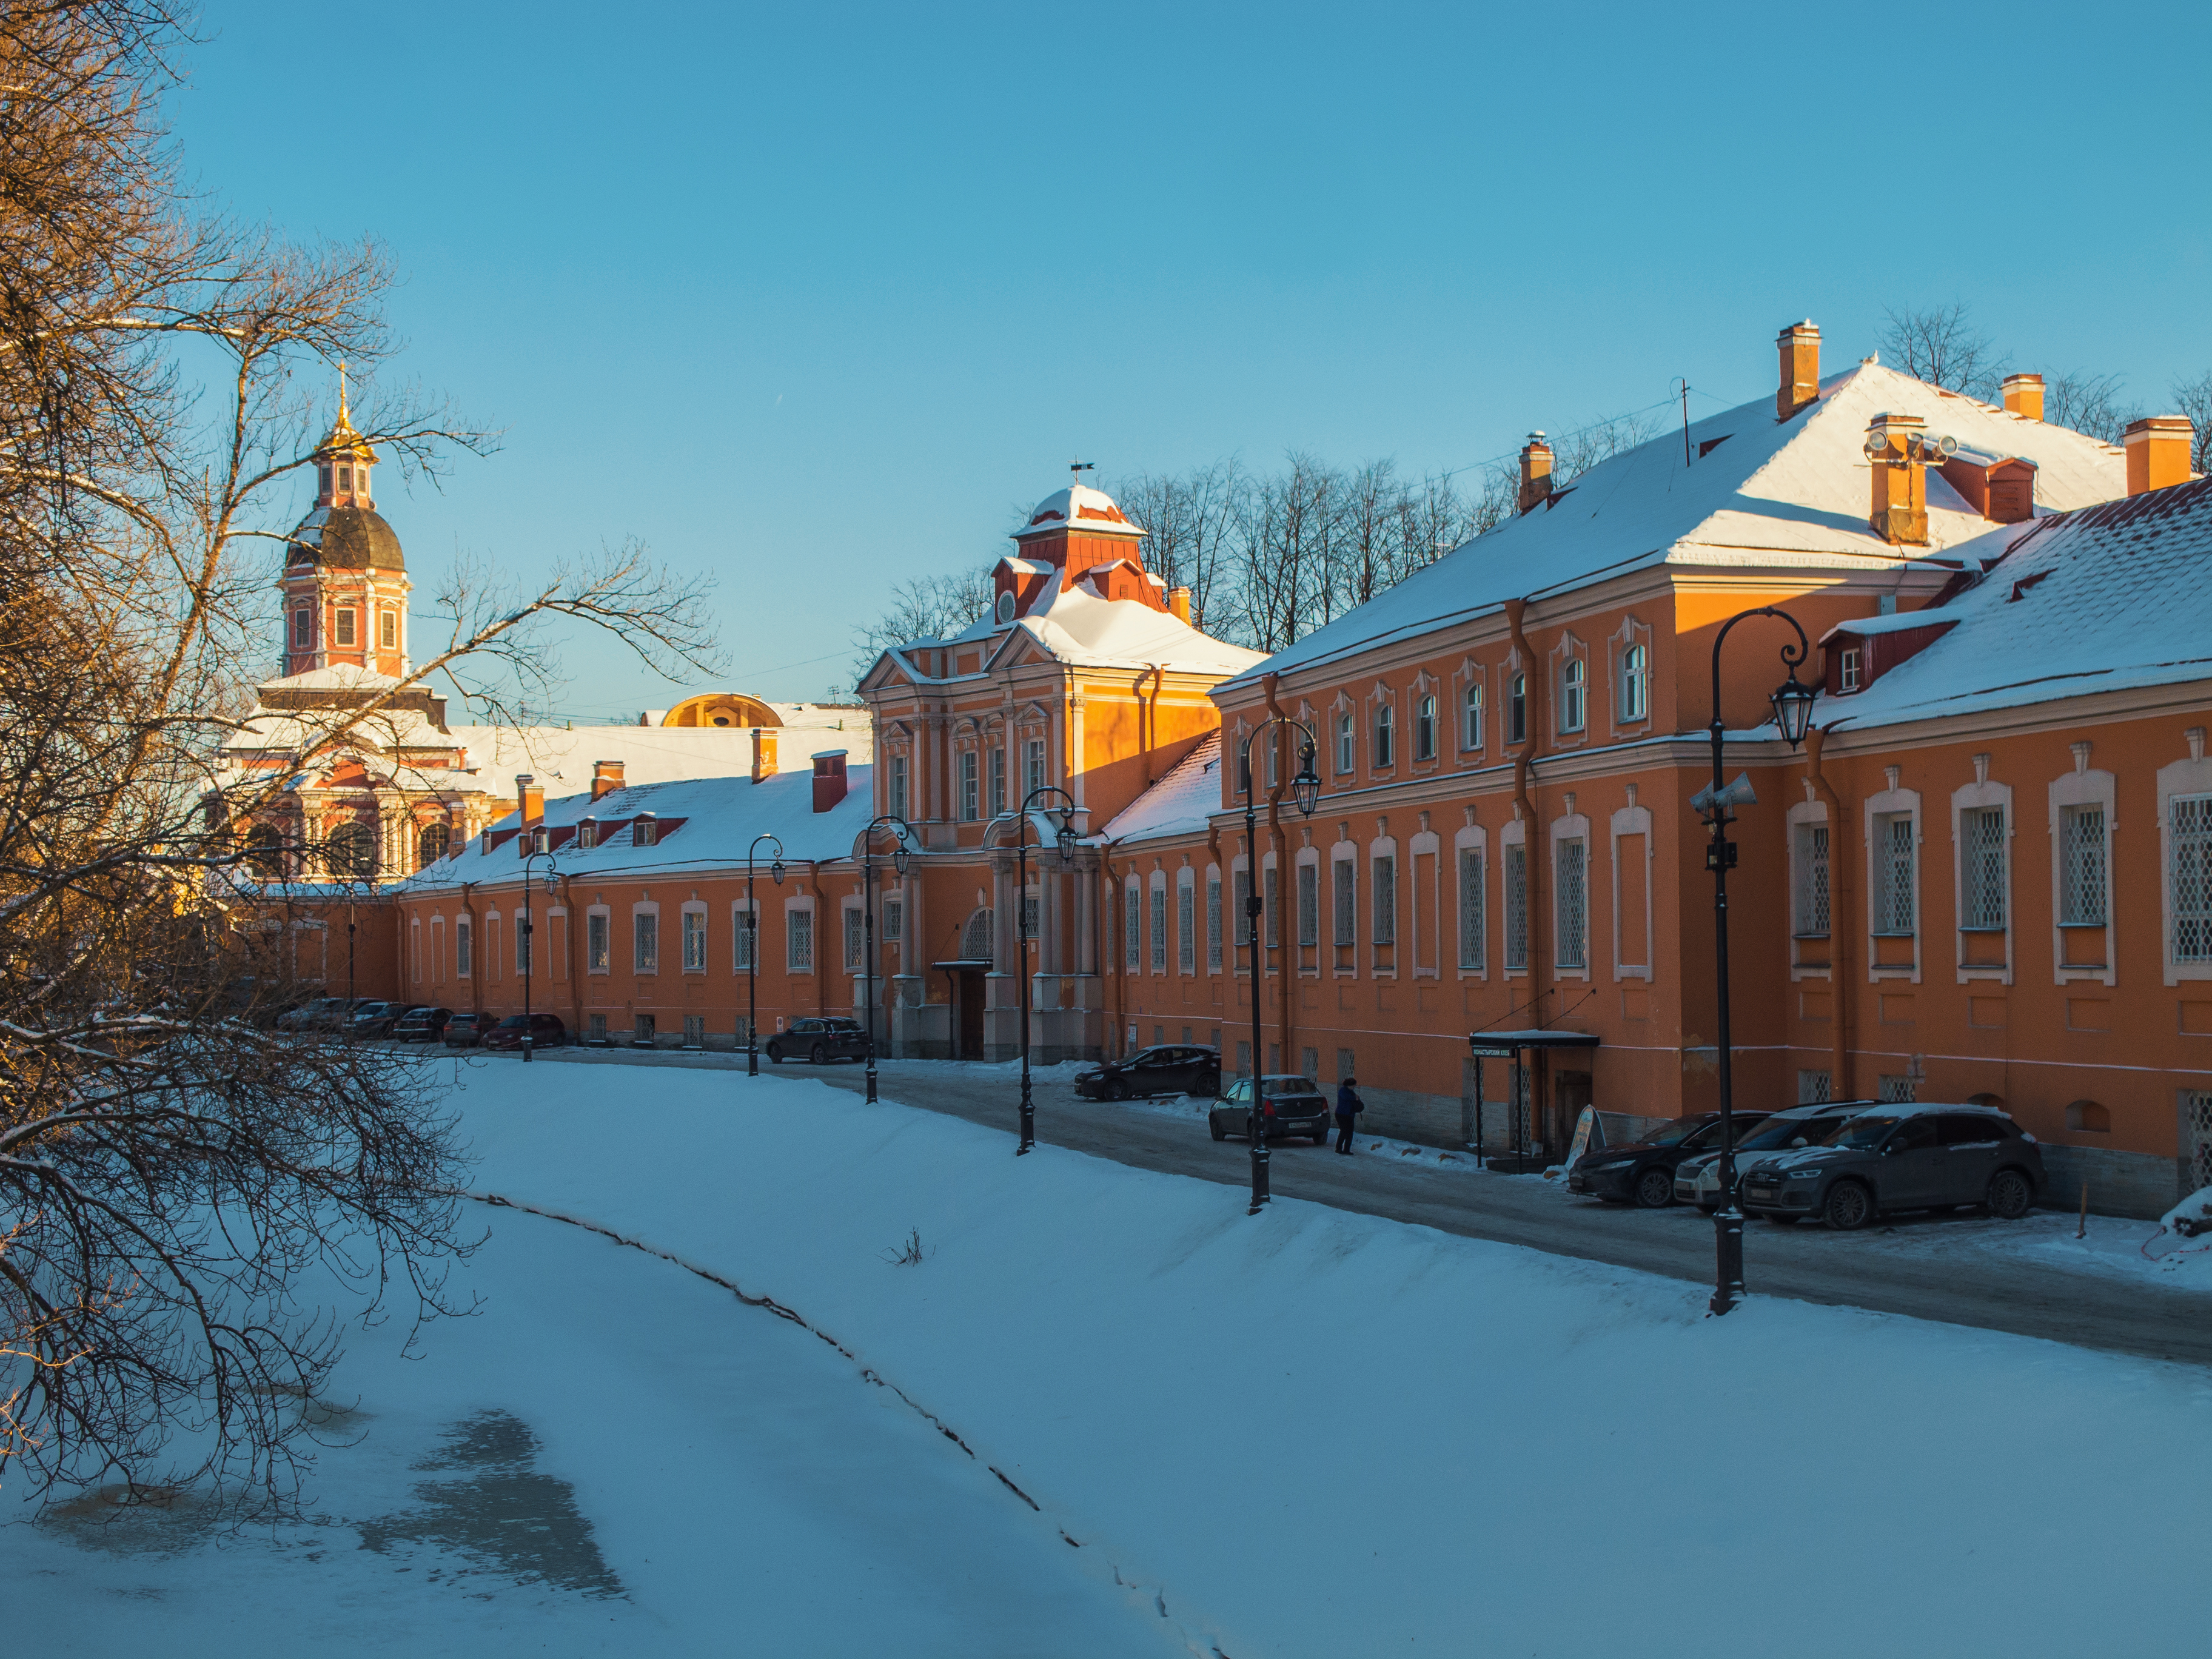
images, sky, building, snow, window, tree, plant, house, freezing, dusk, residential area, facade, street light, roof, city, electricity, landscape, mixed use, road, winter, evening, suburb, street, urban design, home, frost, car, precipitation, tourism, channel, night, downtown, tourist attraction, estate, reflection, transport, spire, canal